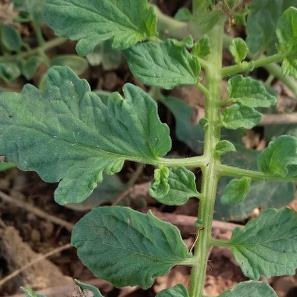
Crop: Tomato
Condition: virosis-d